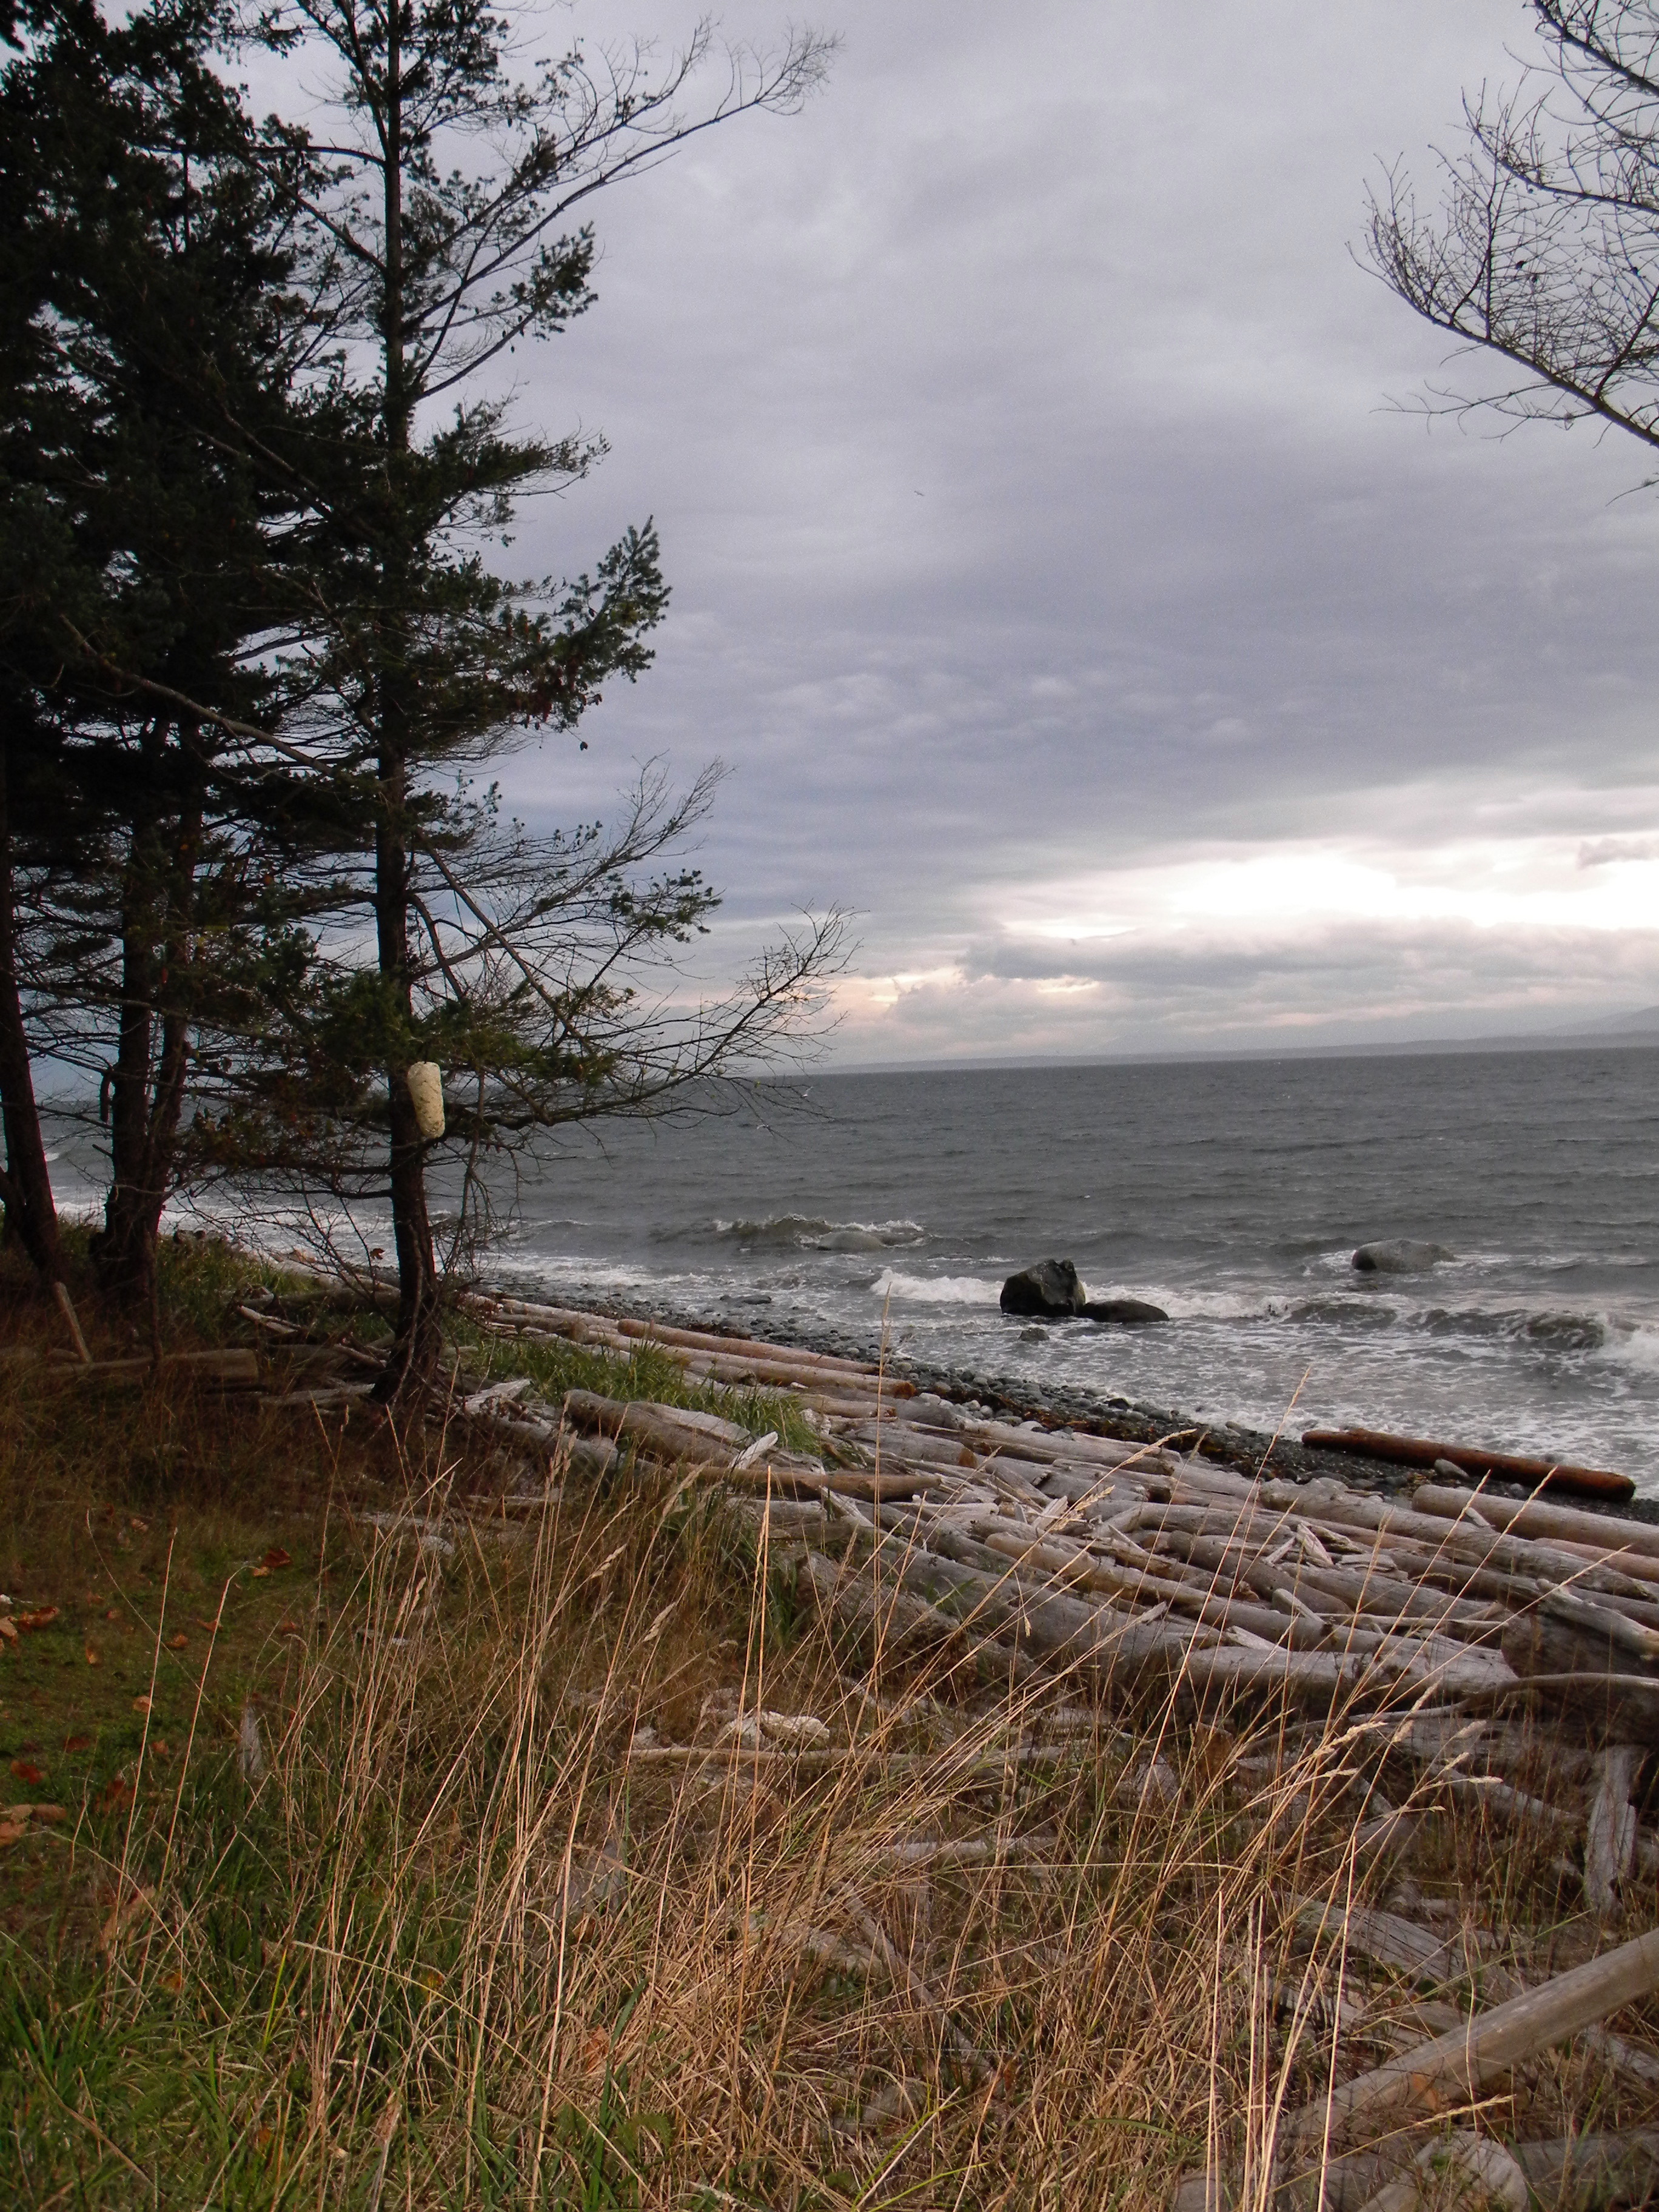
ocean, island, shore, water, tree, coast, sky, loch, cloud, sea, lake, terrain, plant, grass, branch, inlet, bank, landscape, bay, winter